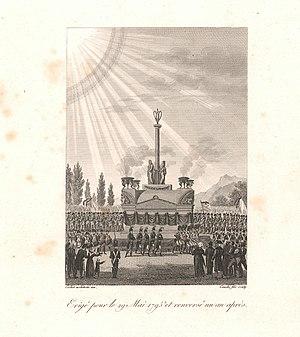
Archives du département du Rhône et de la métropole de Lyon, Fonds Galle, FG/A114
Claude Cochet, né le 6 janvier 1760 à Lyon et mort dans cette même commune le 14 mars 1835, est un architecte français.
Le soulèvement de Lyon contre la Convention nationale est une révolte qui a opposé, entre juin et novembre 1793, les Rolandins aux Chaliers lyonnais. Les Rolandins, qui ont pris le pouvoir à Lyon proclament leur attachement à la République, mais s’opposent aux Jacobins et Montagnards parisiens.
Léon Galle est un érudit et bibliophile français, né à Lyon le 15 juin 1854 et mort dans la même ville le 22 octobre 1914. Il a été directeur de la Revue du Lyonnais.